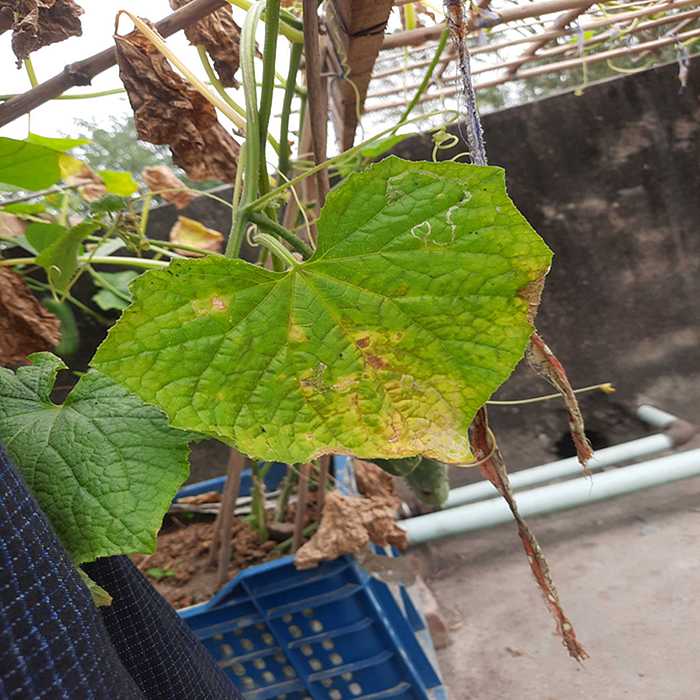
Plant: Cucumber
Label: Anthracnose lesions